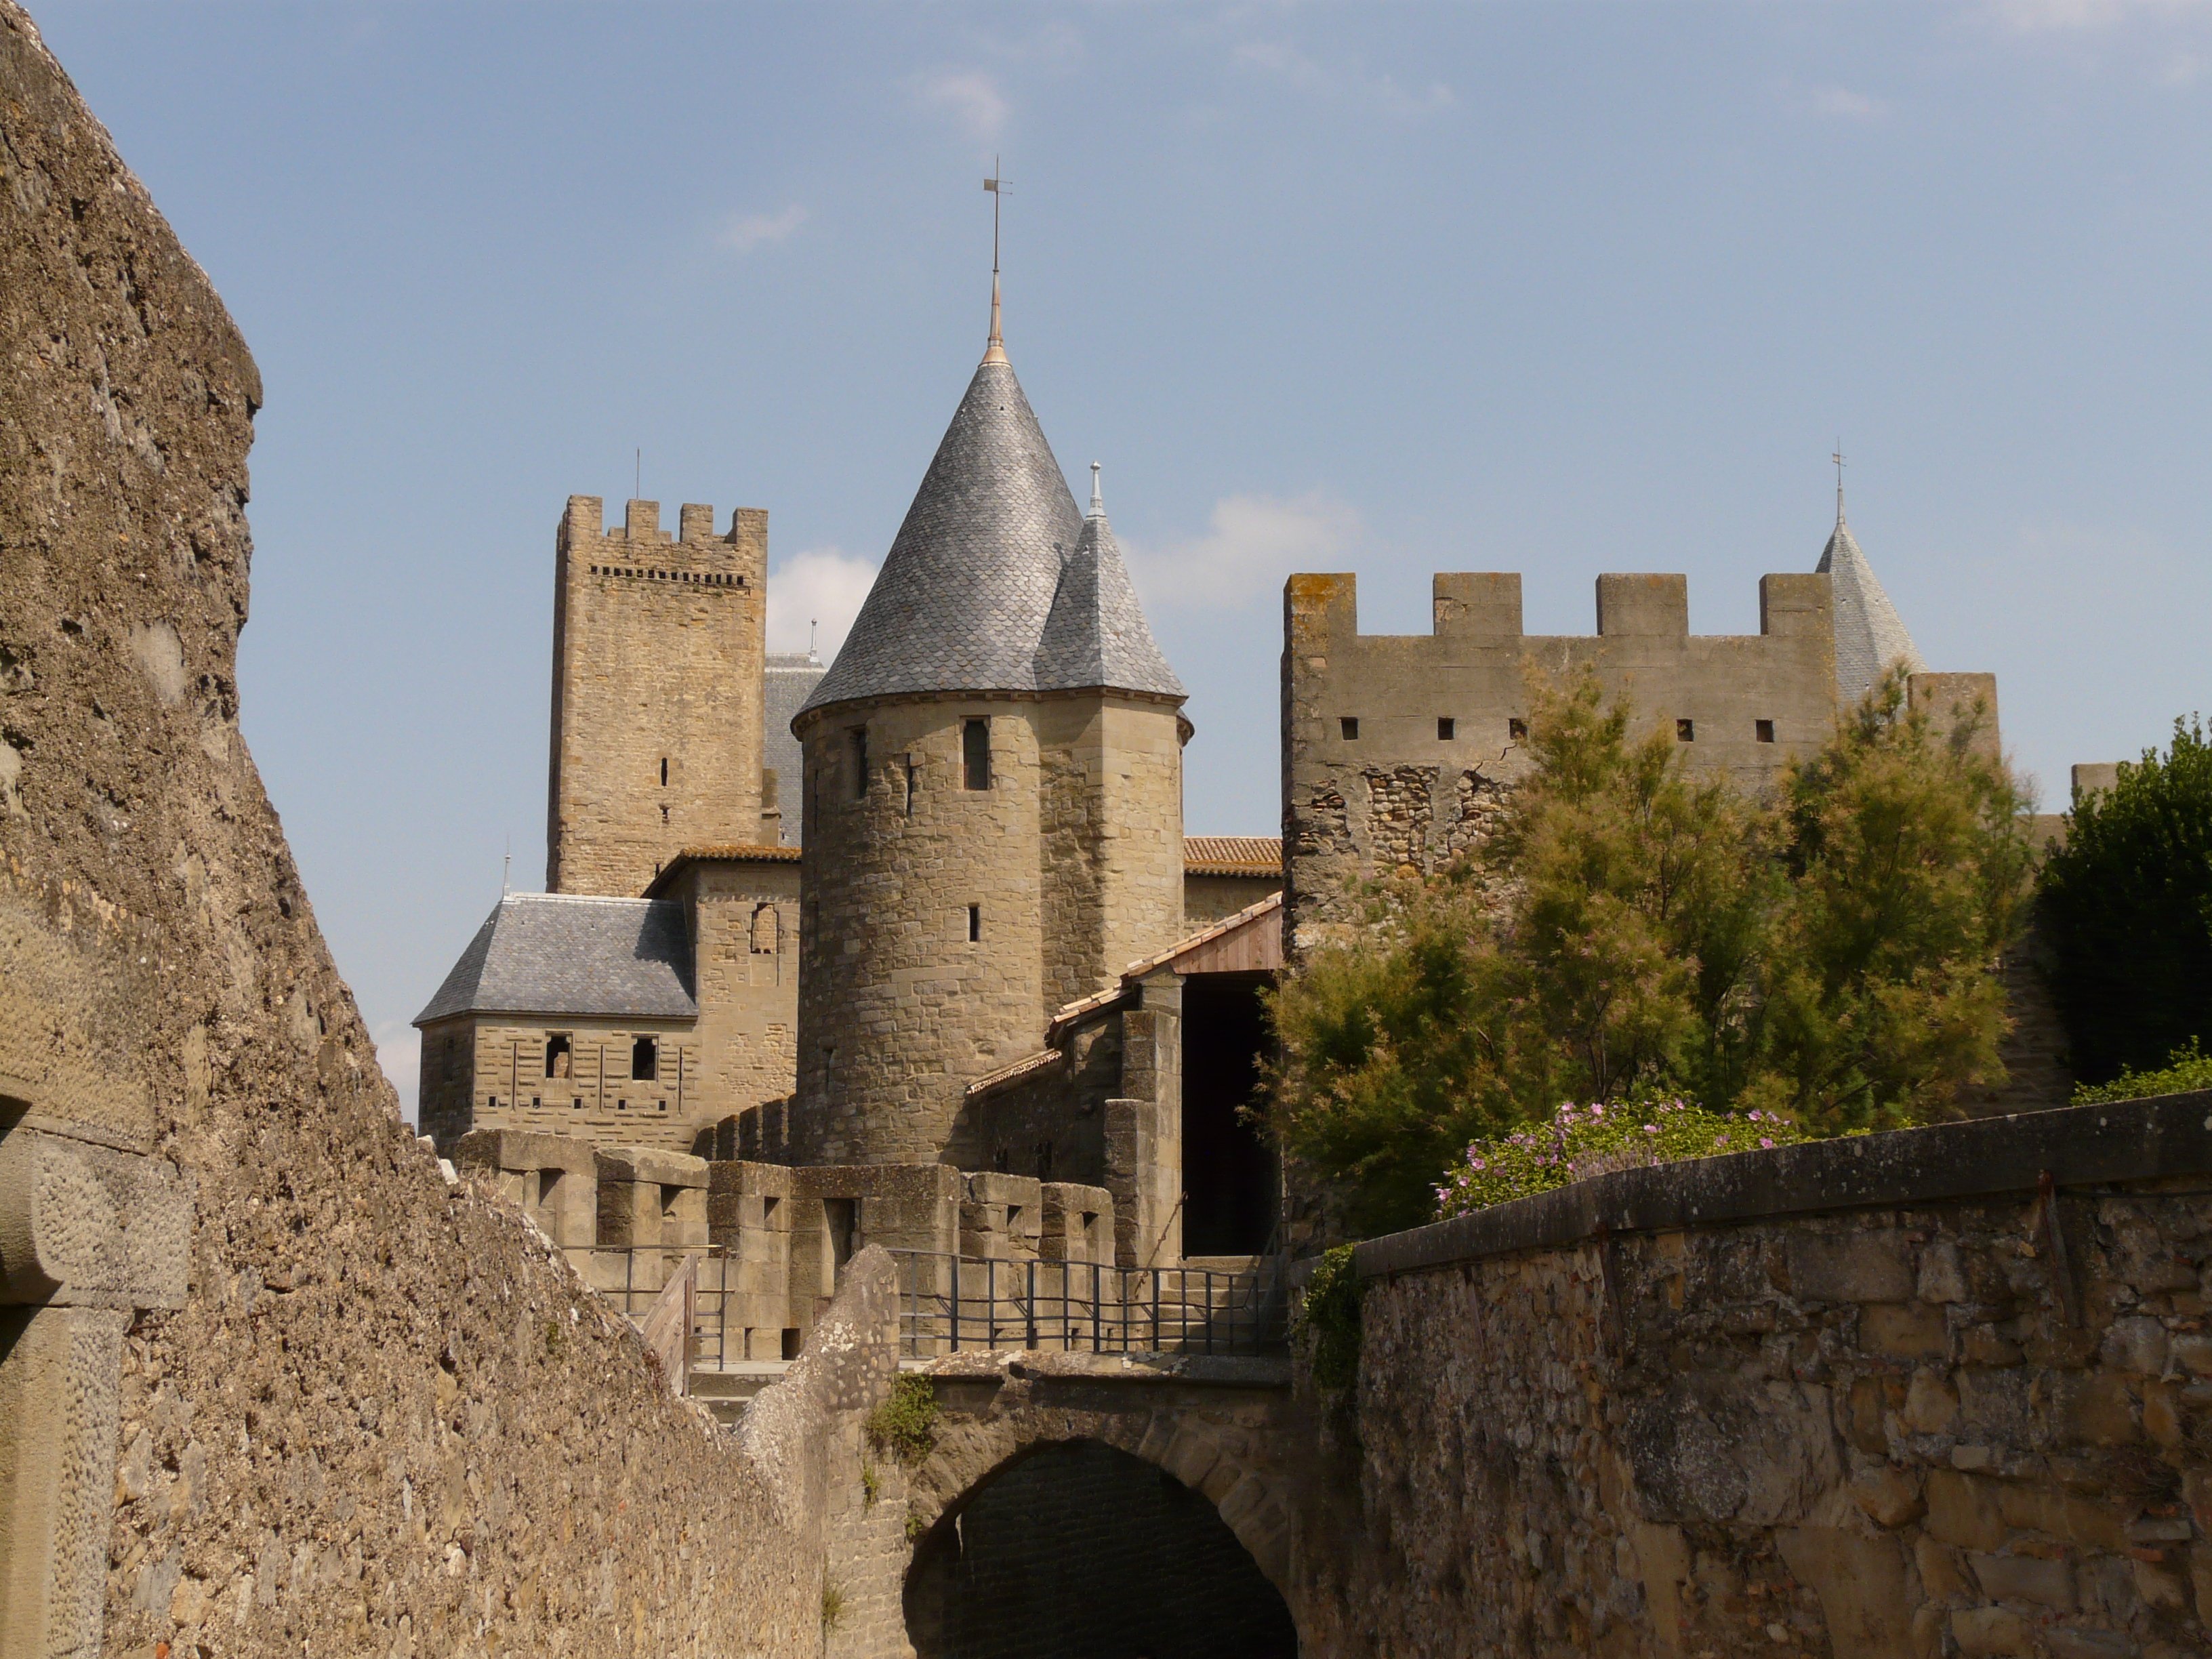
architecture, night, building, chateau, wall, tower, castle, fortification, lighting, fortress, monastery, carcassonne, pinnacle, middle ages, ancient history, garrison town